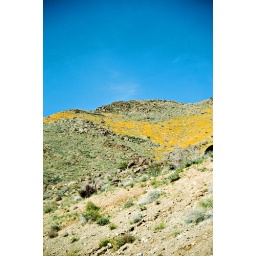
I loved the yellow against the blue sky!